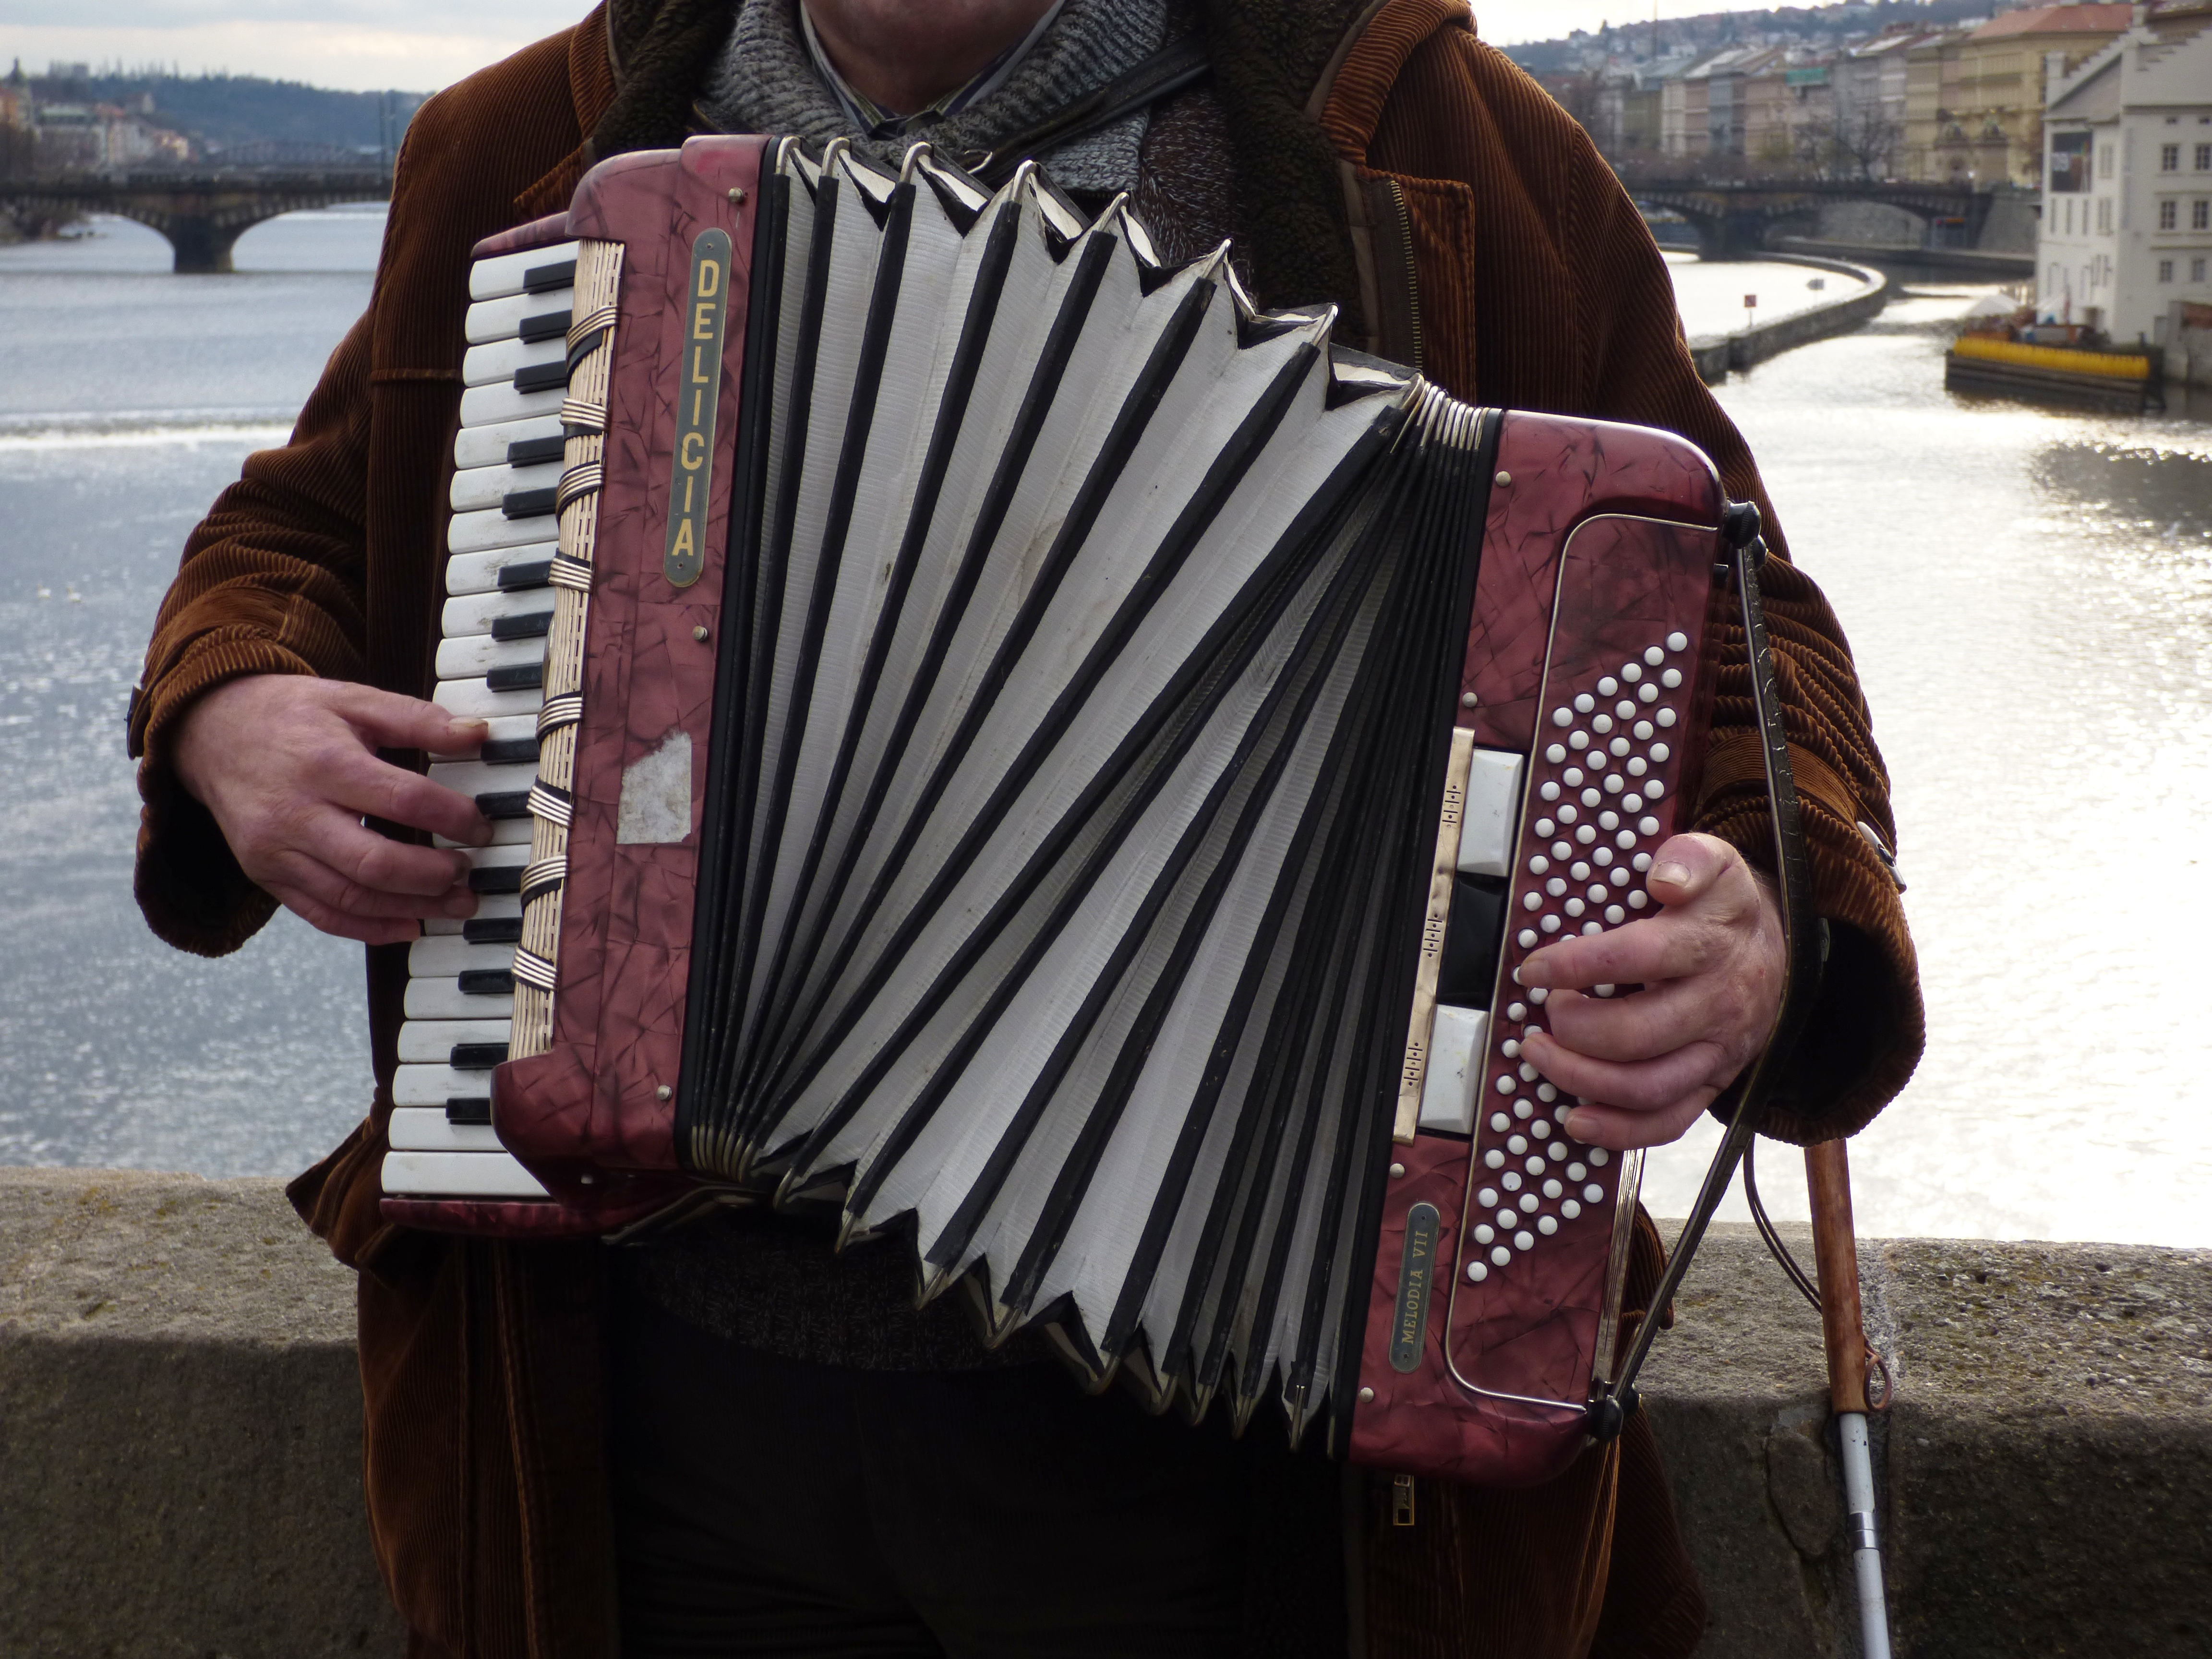
man, music, street, play, instrument, playing, musician, musical instrument, musicians, accordion, wind instrument, sounds, the harmony, folk instrument, hand drum, garmon, diatonic button accordion, button accordion